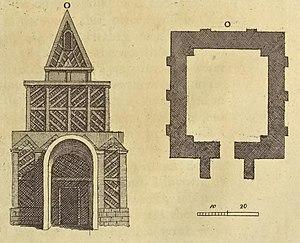
O et O de la 22e planche du 2e volume d'A Description of the East de Richard Pococke
Le mausolée d'Émèse est un des noms donnés à un monument qui se trouvait encore au XVIIIᵉ siècle « à 400 pas de la ville [de Homs, en Syrie], en tirant du côté de l'ouest ». Ses restes furent détruits à la dynamite vers 1911, pour faire place à un dépôt de pétrole. Il était, d'après Pierre Belon, « inscrit des lettres grecques d'un épitaphe de Caius Cæsar » — ce qui pourrait avoir fait de lui un cénotaphe de Caius Julius Caesar Vipsanianus — mais l'affirmation de Pierre Belon est certainement erronée selon certains auteurs.